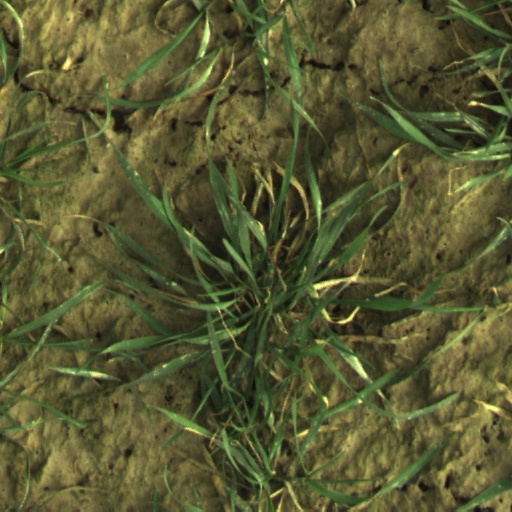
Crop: wheat